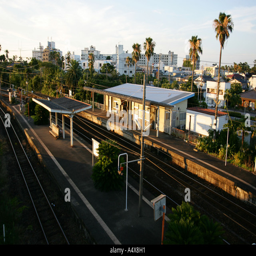
a view of the railway tracks and the platform